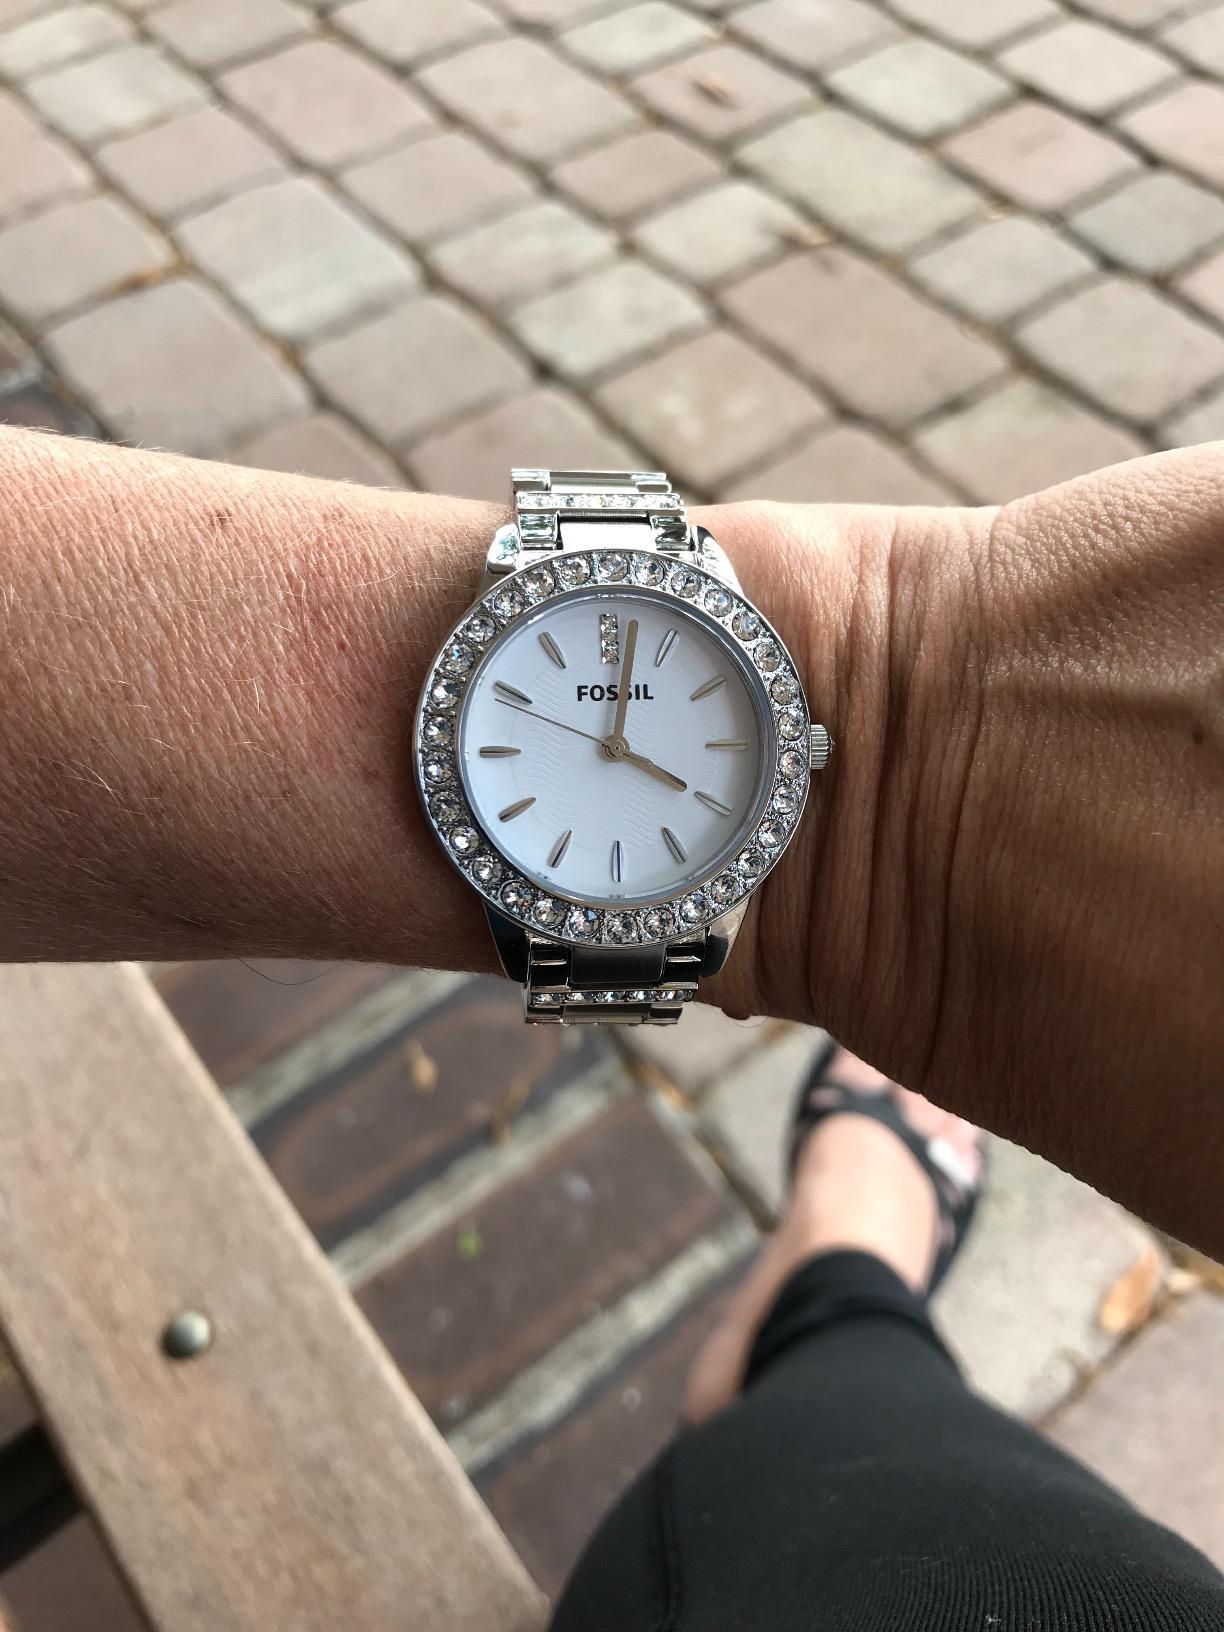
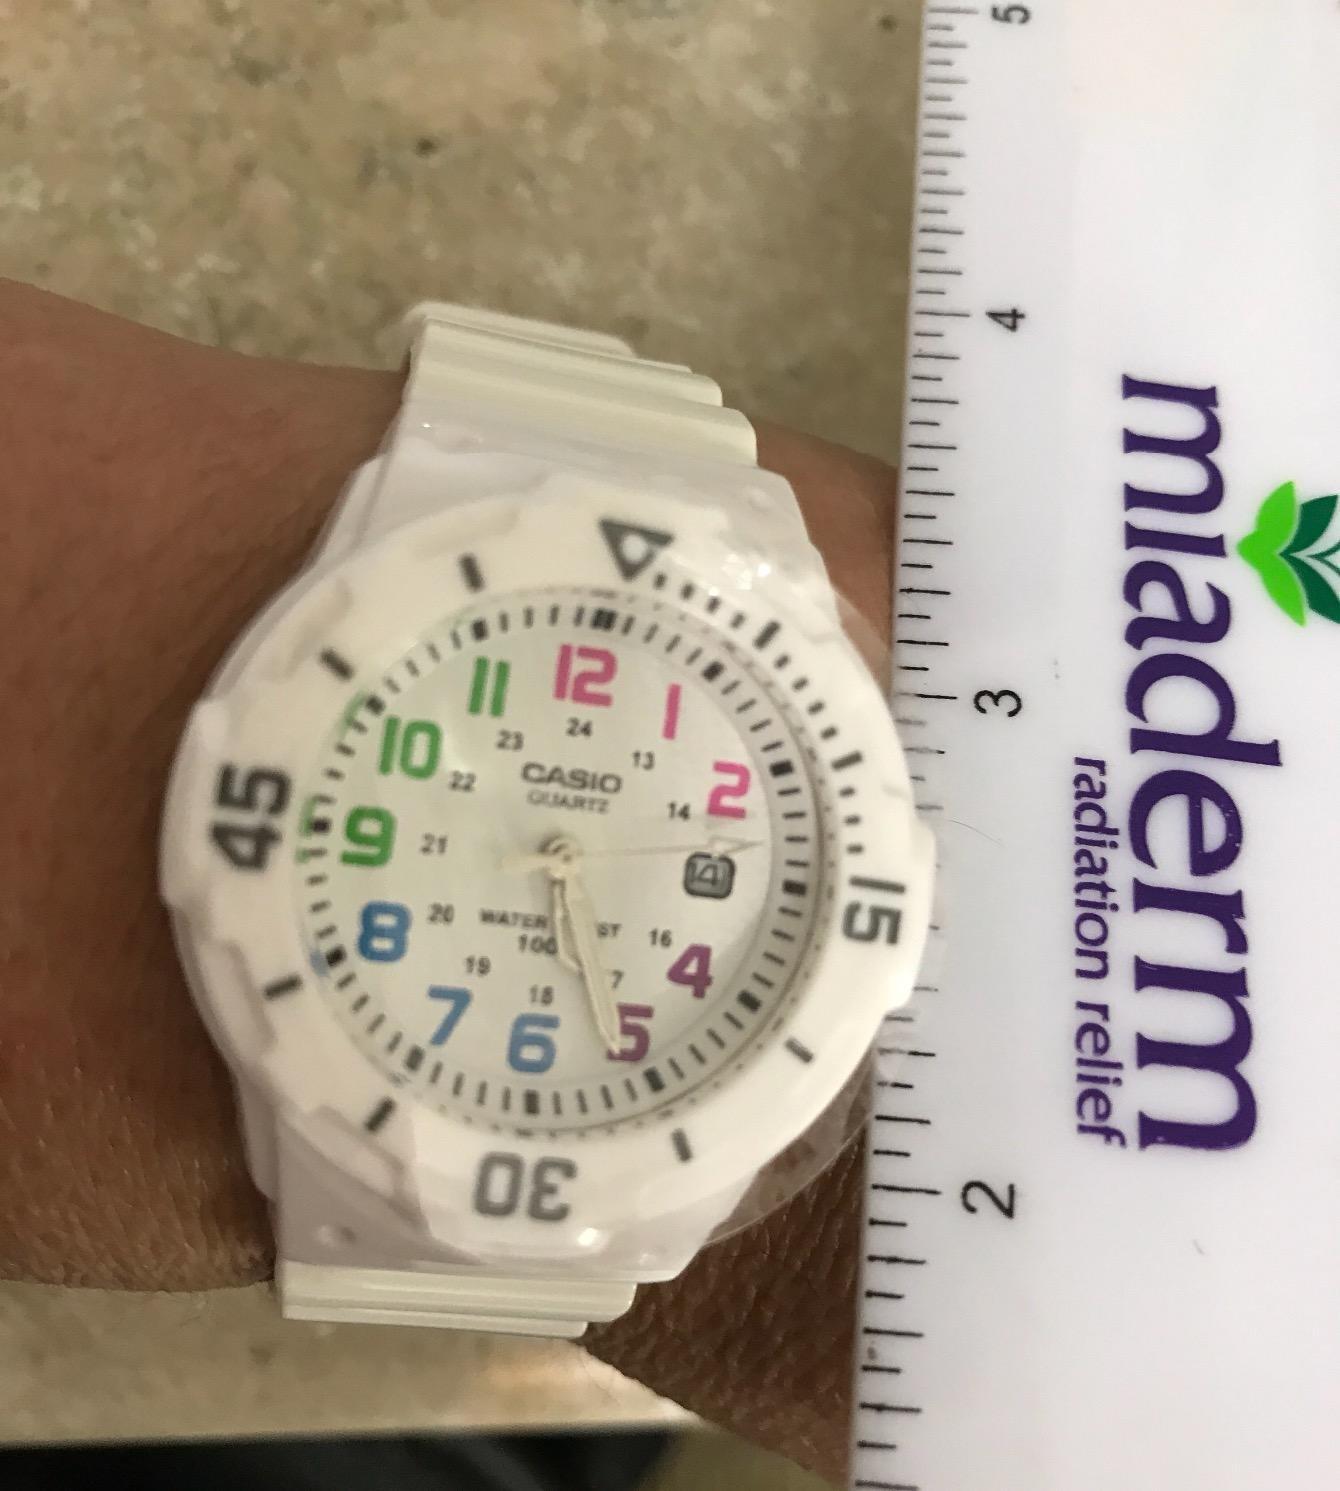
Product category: accessories_watch
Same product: no